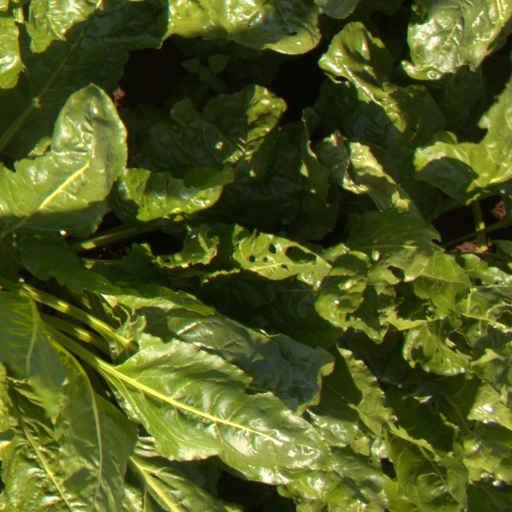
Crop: sugar beet